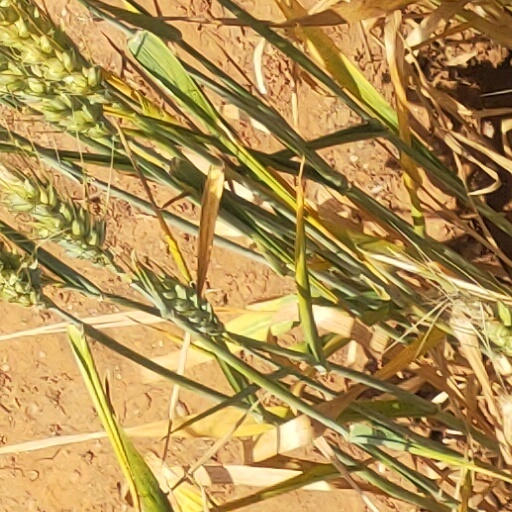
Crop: wheat